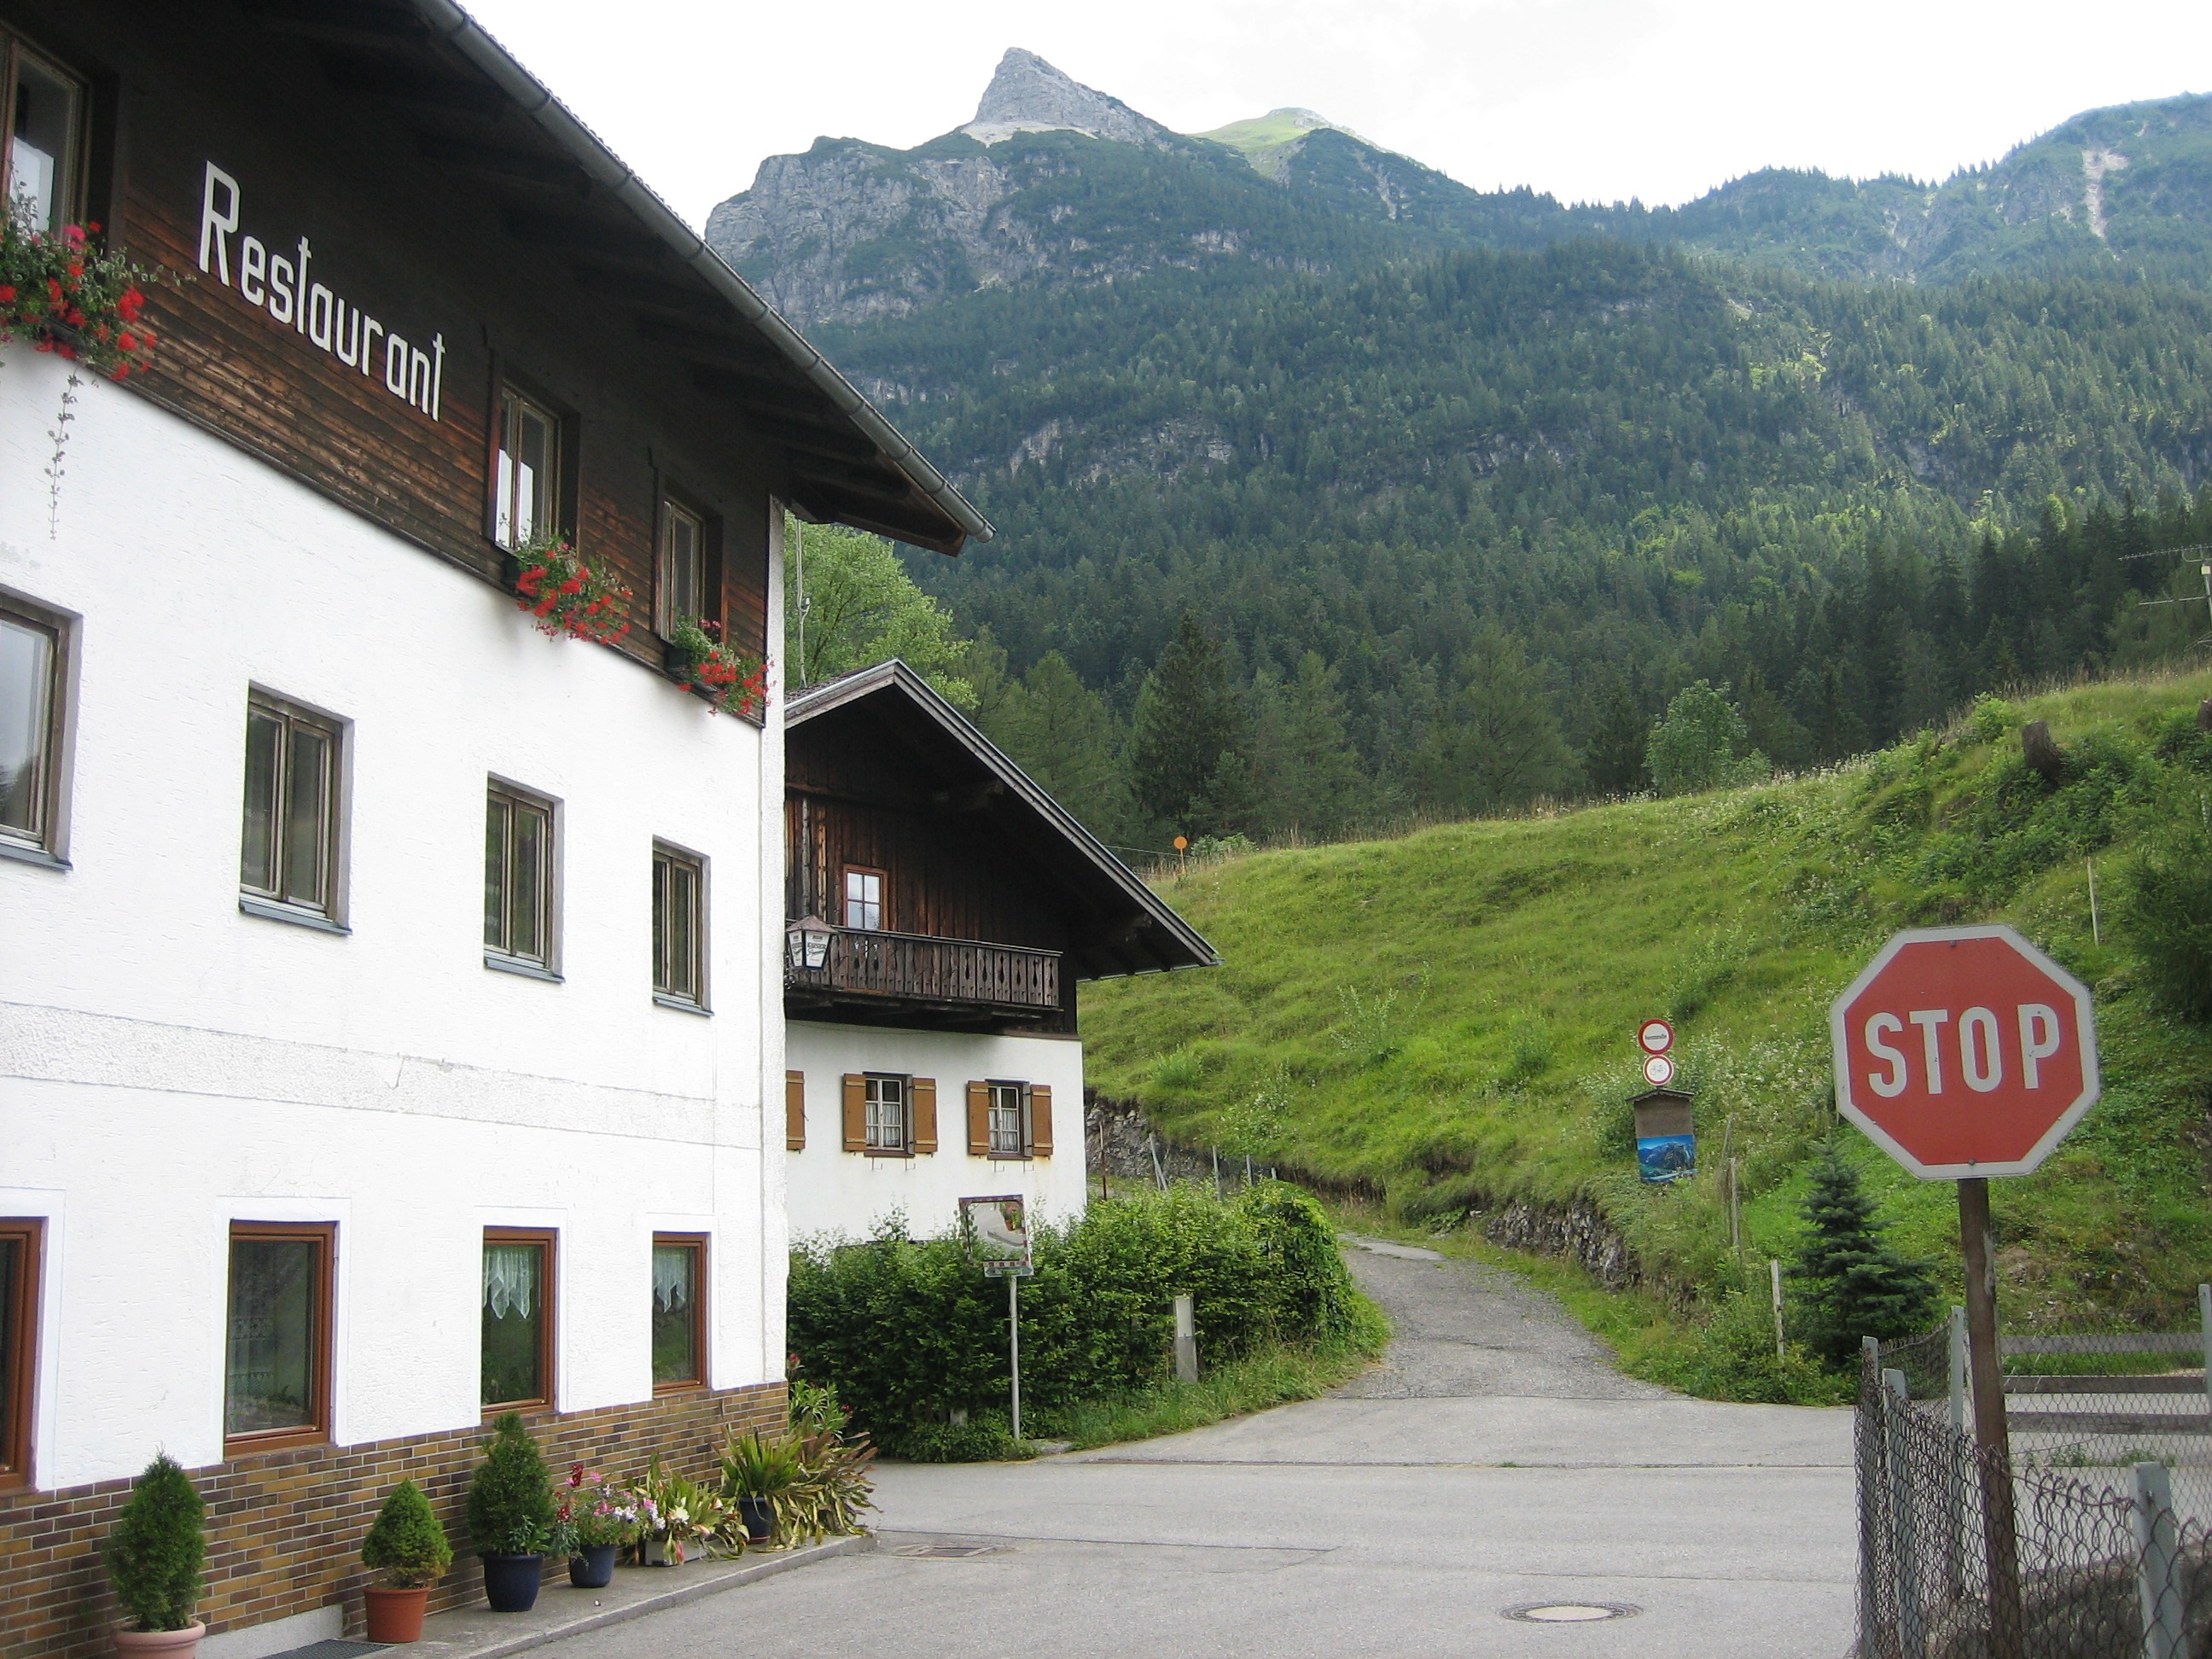
town, restaurant, home, village, alpine, property, tourism, estate